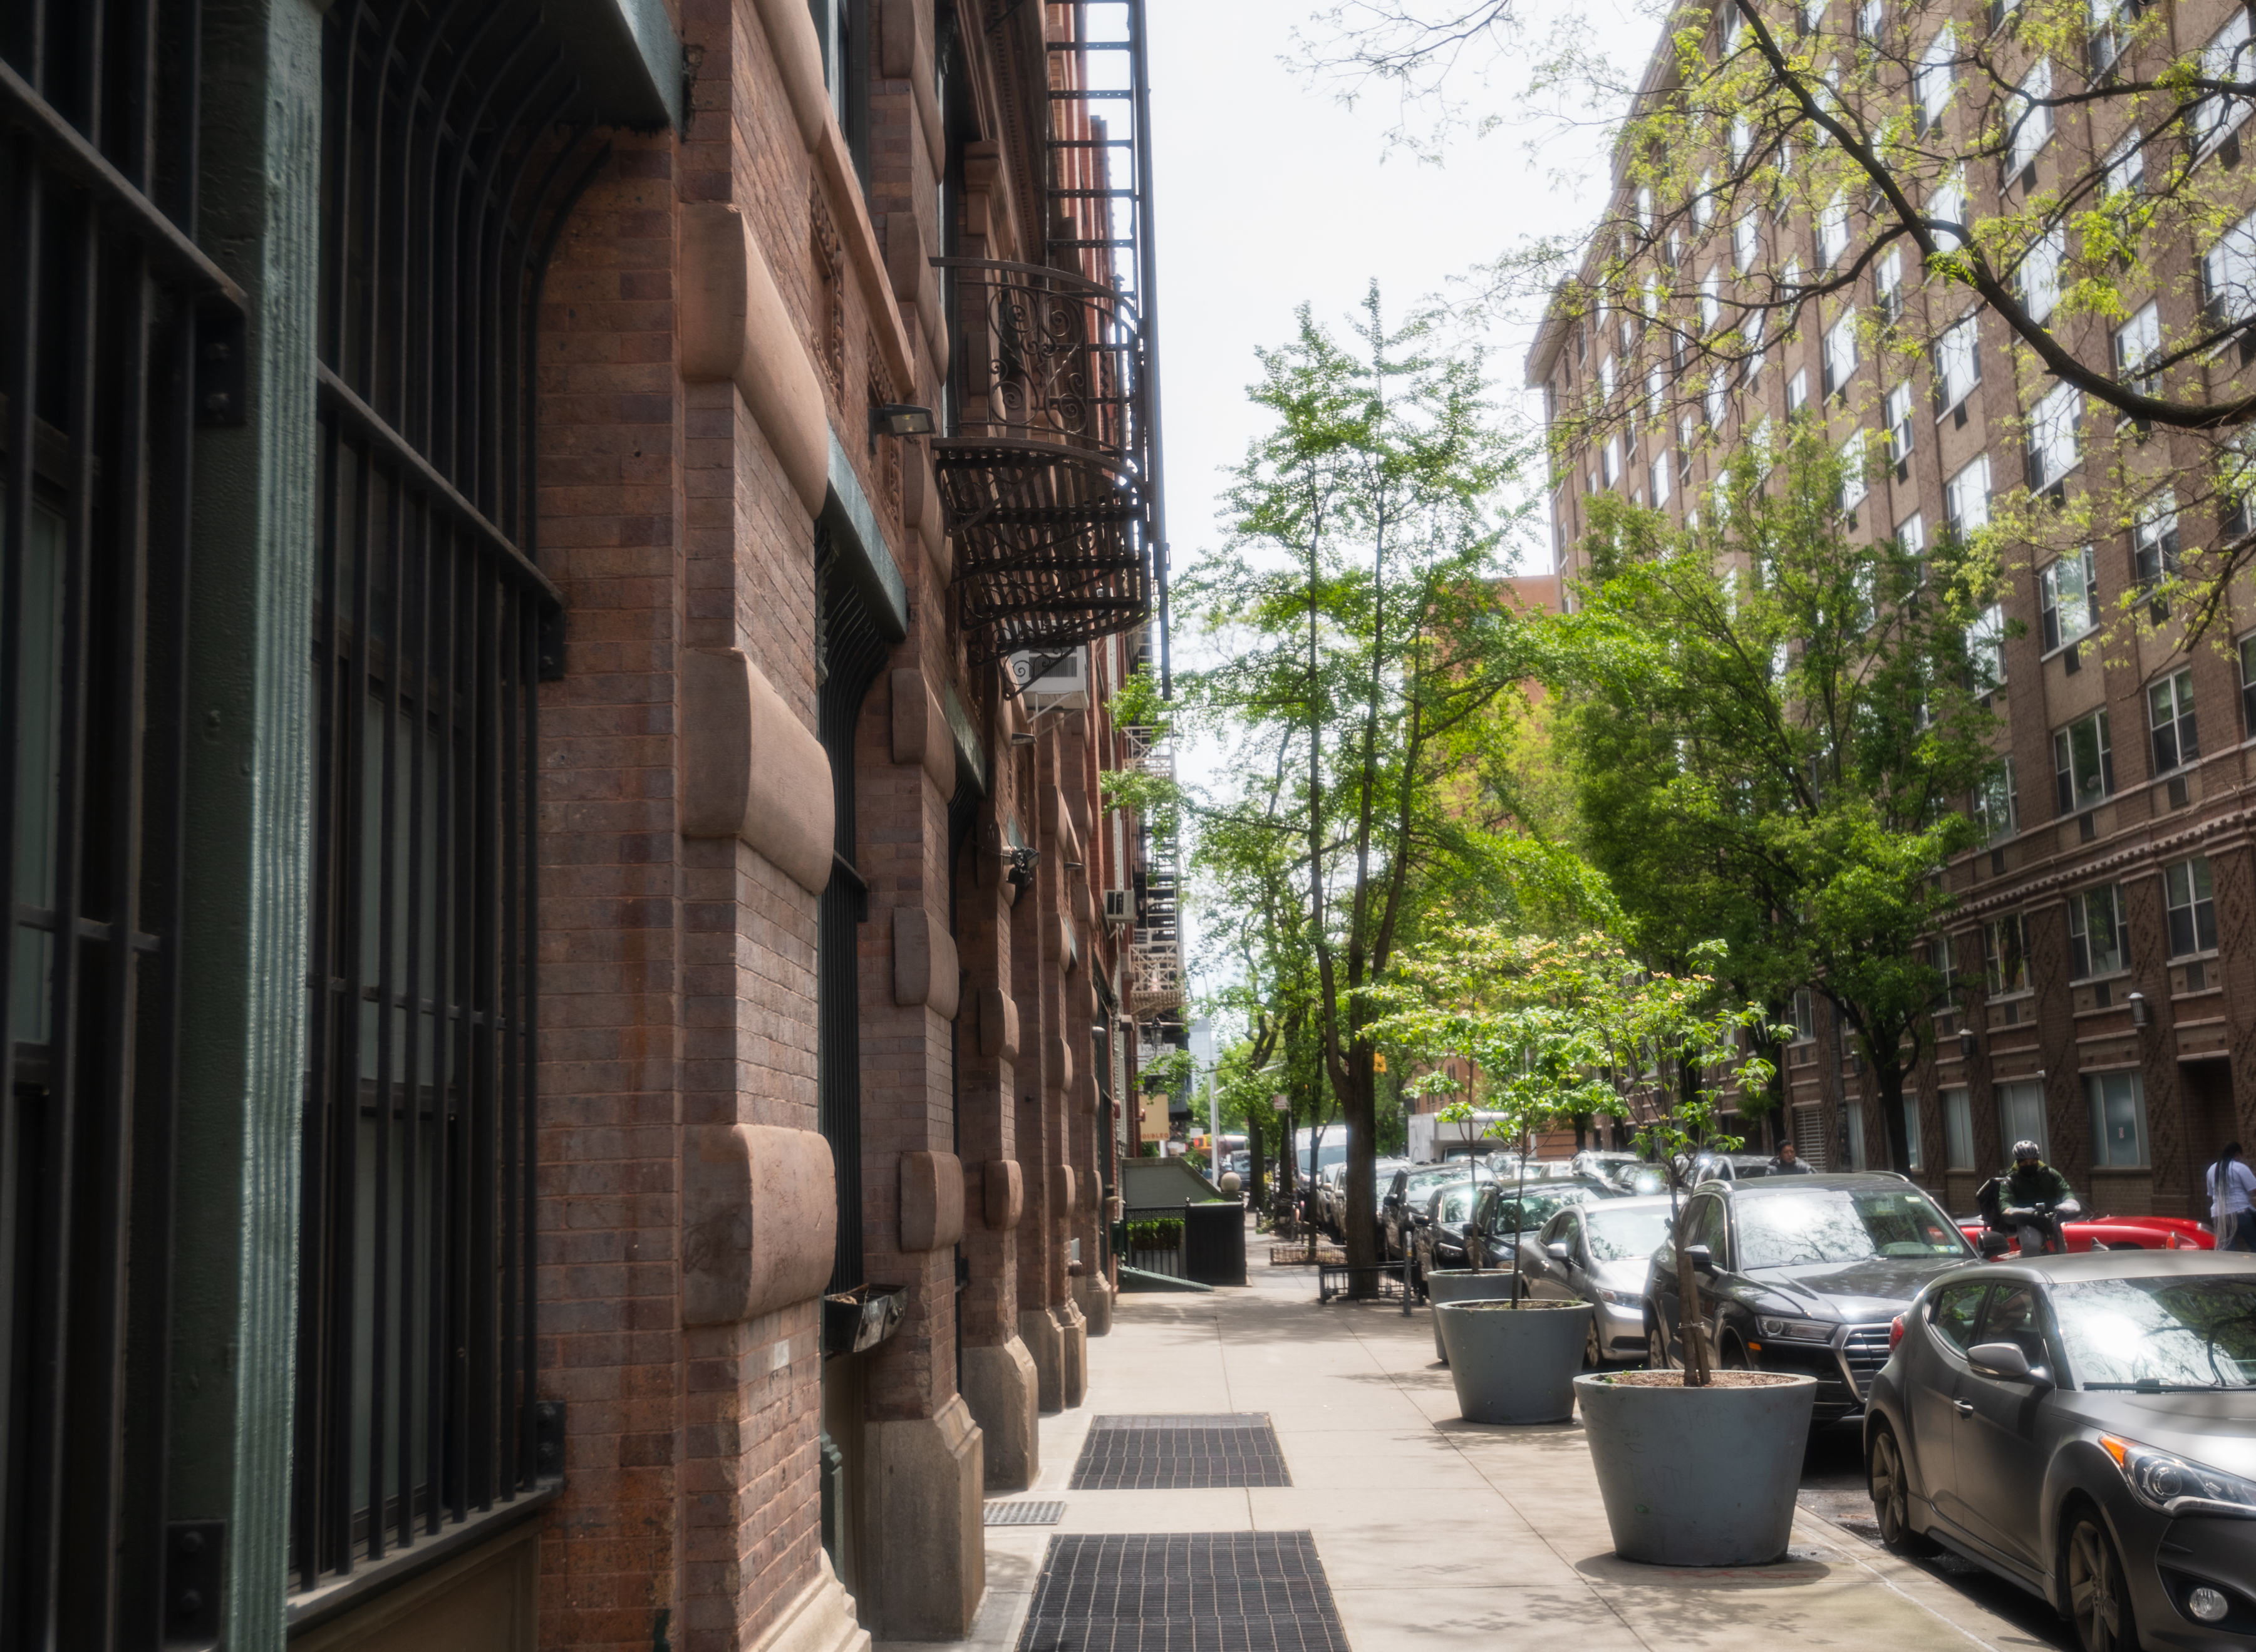
wheel, tire, building, vehicle, car, sky, plant, tree, road surface, window, urban design, neighbourhood, sidewalk, alley, thoroughfare, residential area, real estate, asphalt, facade, metropolitan area, city, Tints and shades, road, metropolis, condominium, mixed use, automotive design, personal luxury car, wood, apartment, family car, lane, parking, downtown, automotive lighting, pedestrian, street, mid size car, luxury vehicle, full size car, house, automotive exterior, flooring, cobblestone, walkway, compact car, city car, tourism, suburb, sports sedan, commercial building, vacation